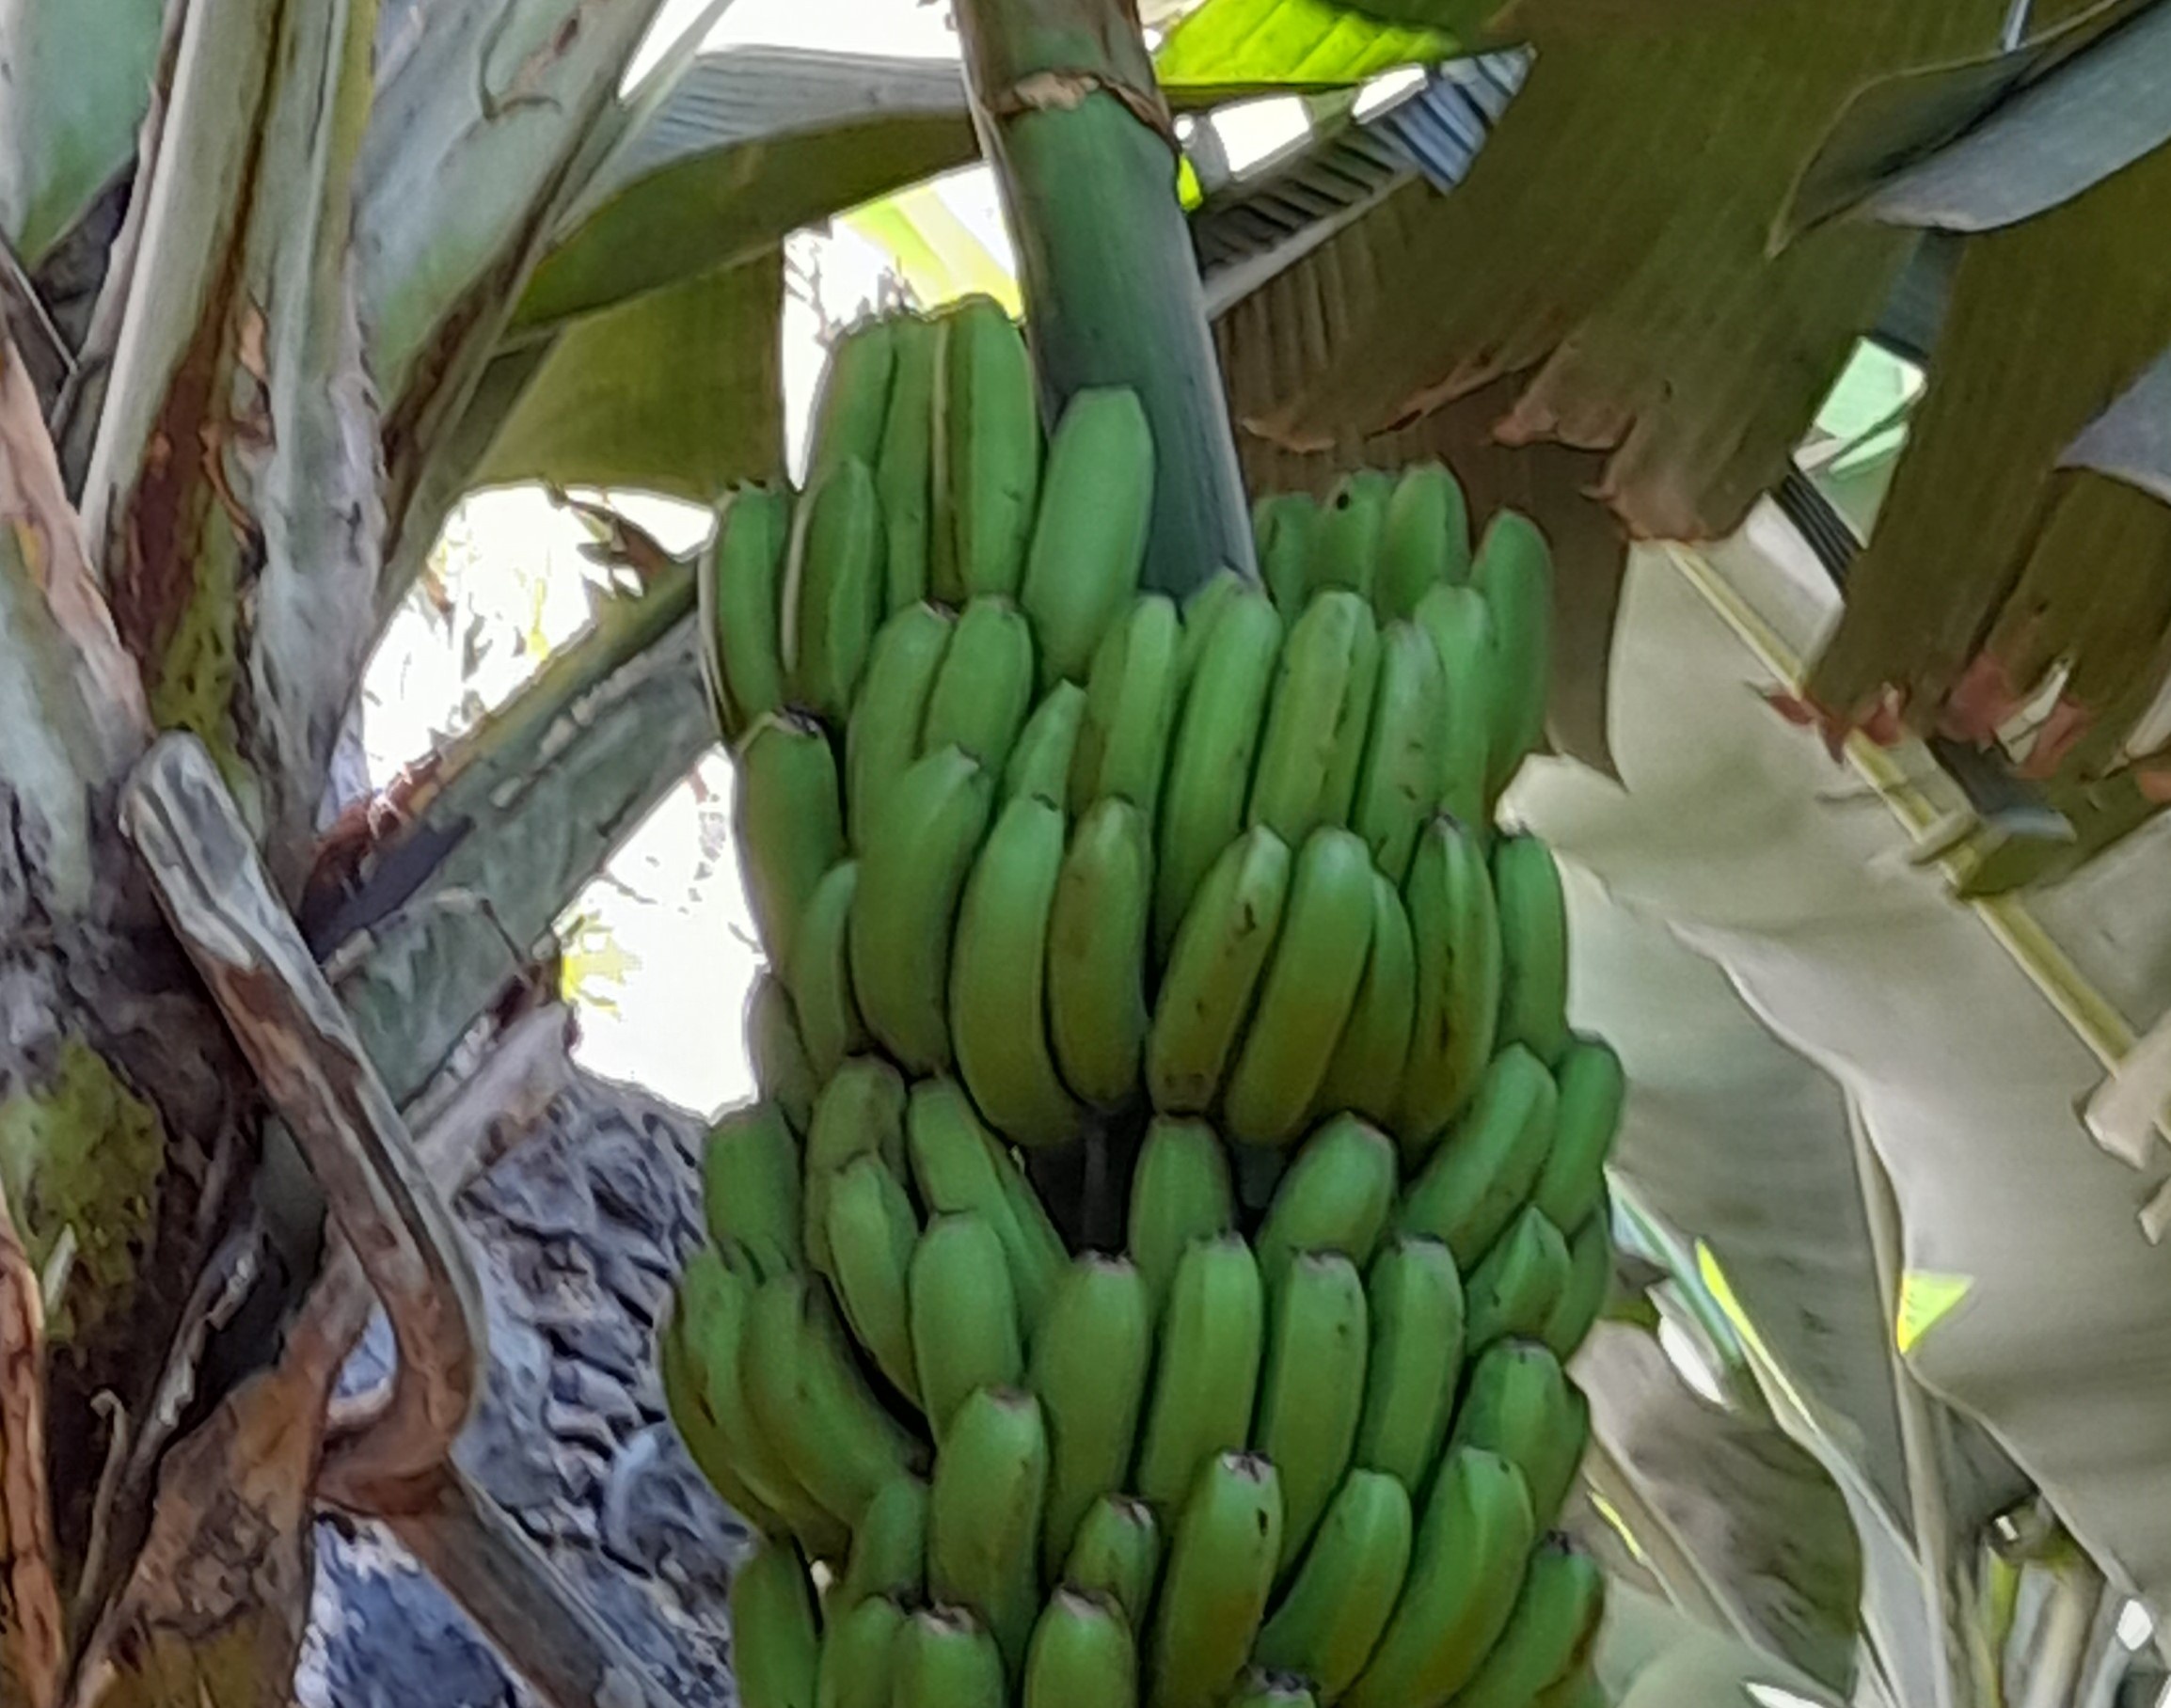
Label: Keep